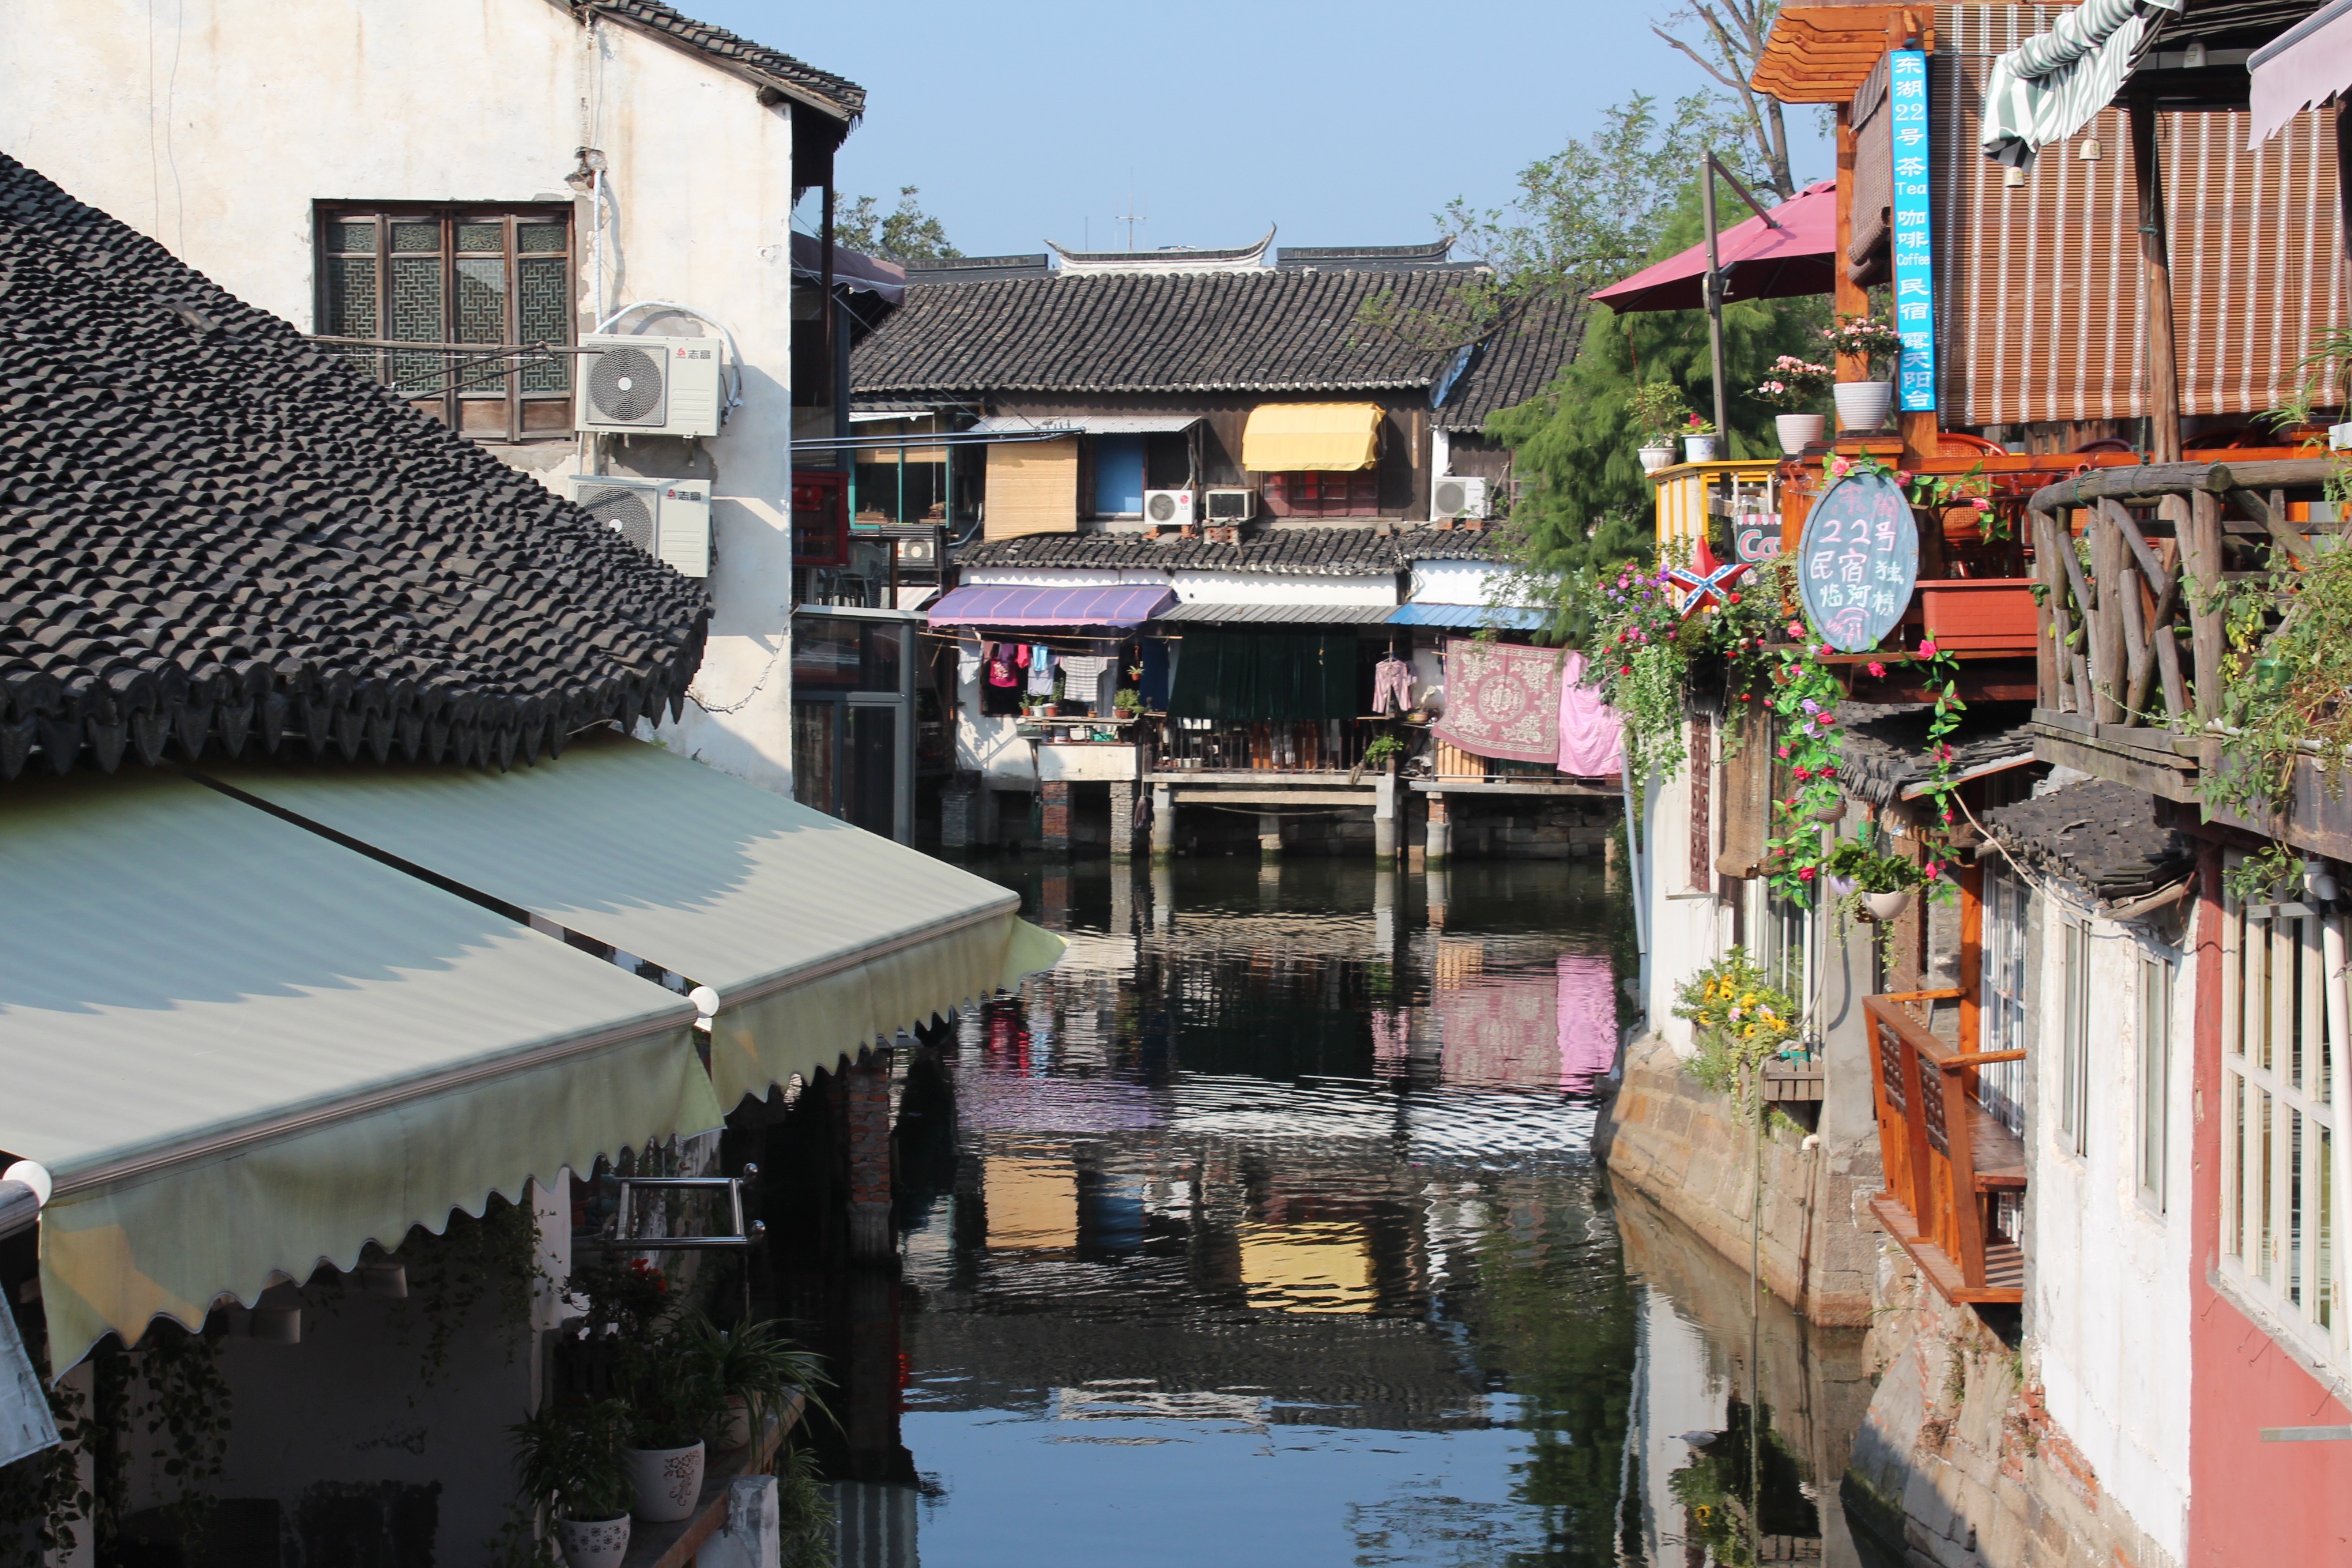
house, town, city, village, waterway, houses, zhujiajiao, neighbourhood, the ancient town, geographical feature, human settlement